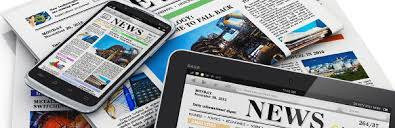
Nataal bii de jollasu la, jollasu yoo xam ne ay këyit lañ def seen biir. Këyit yi ñu def ci ay nit bind si ay baat yoo xam ne baati français la.